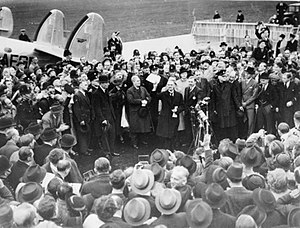
Heston Aerodrome / Historie / I dag
Heston Aerodrome - Statsminister Chamberlain fremviser et papir som indeholder Münchenaftalen.
Heston flyveplads – Heston Aerodrome, var en britisk flyveplads vest London som var i brug mellem 1929 og 1946. Rester af flyvepadsen kan stadig ses i udkanten af Heston og Cranford i bydelen Hounslow.